Answer in natural language. Which point is closer to the camera taking this photo, point A  or point B? Choose between the following options: A or B
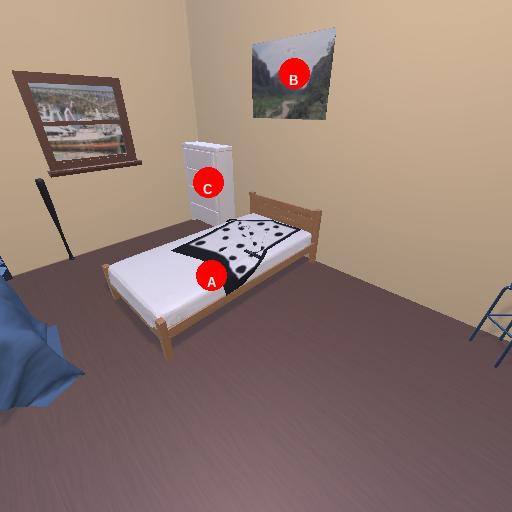
<answer>A</answer>